Eucalyptus multicaulis

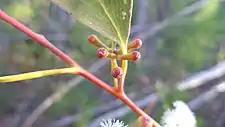
flower buds

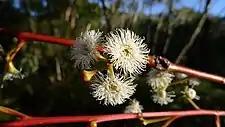
flowers

Eucalyptus multicaulis, commonly known as the whipstick mallee ash, is a species of mallee that is endemic to New South Wales. It has smooth bark, lance-shaped or curved adult leaves, oval to club-shaped flower buds in groups of between seven and fifteen, white flowers and conical fruit.